Al Rayyan

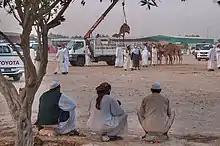
Men watch a camel being lifted by crane in the Abu Hamour Wholesale Market.

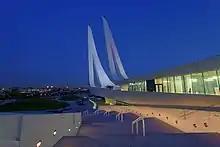
View from Education City Mosque.

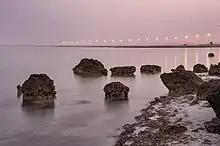
Rocks on a beach in Abu Samra near Salwa Road.

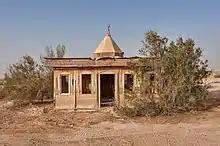
Dilapidated mosque near the water reservoir in Abu Nakhla.

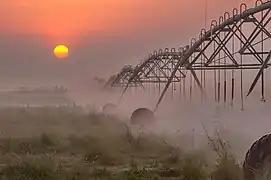
Center-pivot irrigation at Irkhaya Farms.

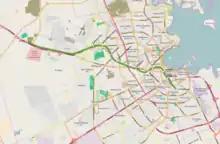
Doha Metro's Green Line, also known as Education Line.

The municipality is divided into 10 zones which are then divided into 1410 blocks.